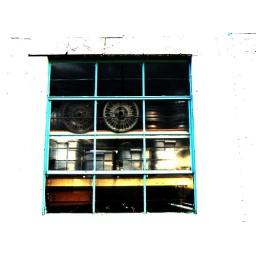
Shop window as in car shop